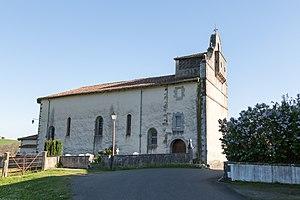
Église de Lekorne
Mendionde est une commune française située dans le département des Pyrénées-Atlantiques, en région Nouvelle-Aquitaine.